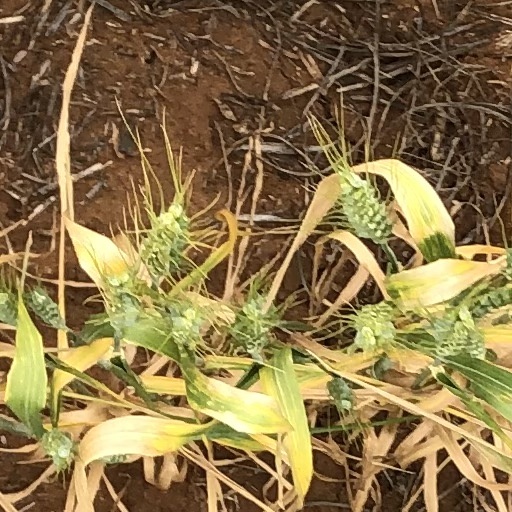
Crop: wheat